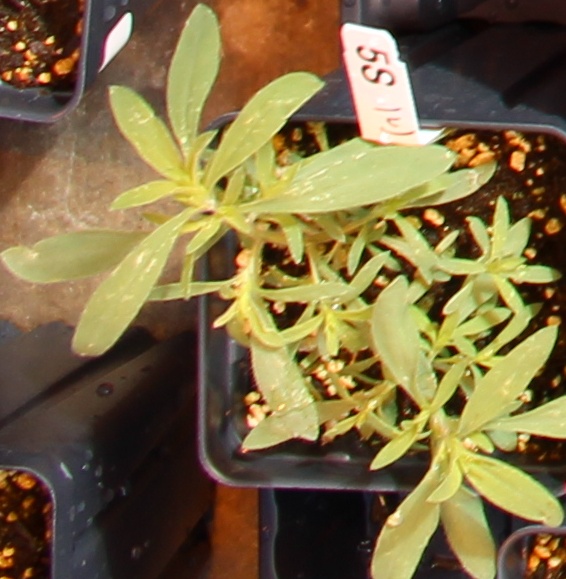
Label: Kochia